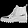
Label: Ankle boot